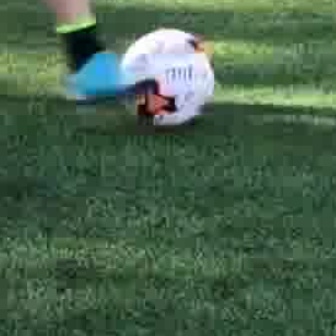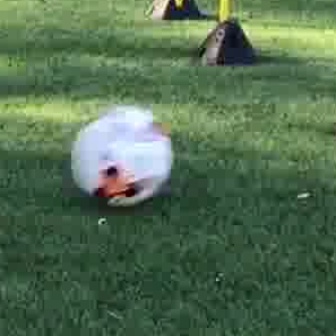
  Please identify the target specified by the bounding box [110,23,214,126] in the first image and locate it in the second image. Return the coordinates in [x_min,y_min,x_max,y_max] format.
Answer: [67,99,173,205]